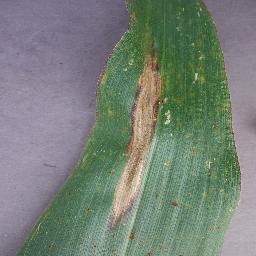
Label: Corn___Northern_Leaf_Blight